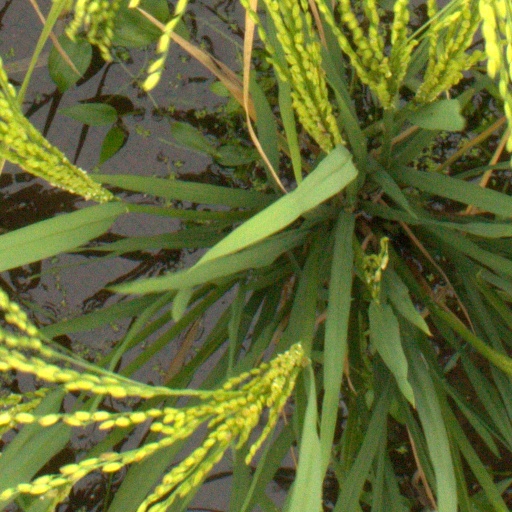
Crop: rice